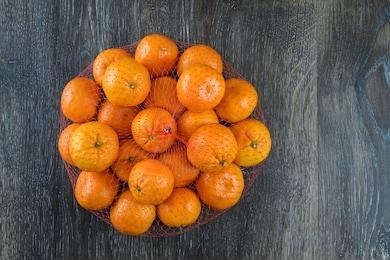
Label: mandarine